Eric Vanderburg

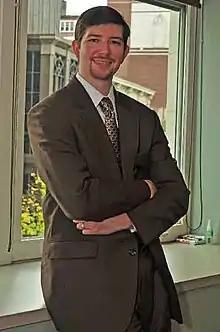
Vanderburg at Jurinnov headquarters in Cleveland, 2011

Eric Vanderburg is an American cyber security, storage networking and information technology professional and writer living in Cleveland, Ohio.